Anand Mahindra

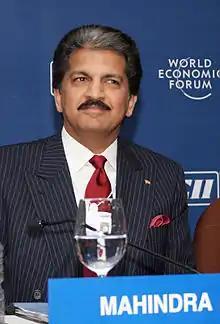

Anand Gopal Mahindra (born 1 May 1955) is an Indian billionaire businessman, and the chairman of Mahindra Group, a Mumbai-based business conglomerate. The group operates in aerospace, agribusiness, aftermarket, automotive, components, construction equipment, defence, energy, farm equipment, finance and insurance, industrial equipment, information technology, leisure and hospitality, logistics, real estate and retail. Mahindra is the grandson of Jagdish Chandra Mahindra, co-founder of Mahindra & Mahindra.